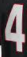
Number: 4